Roland Zoss

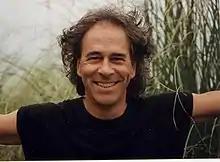

Roland Zoss (born 2 August 1961) is a songwriter, musician and novelist. He studied anthropology and literature in Bern and Avignon. He lives in the Aeolian Islands.